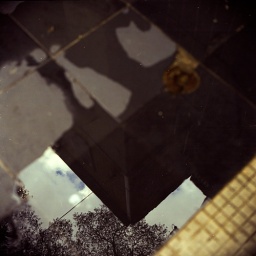
a building in the water - Fujifilm Superia X-tra 400